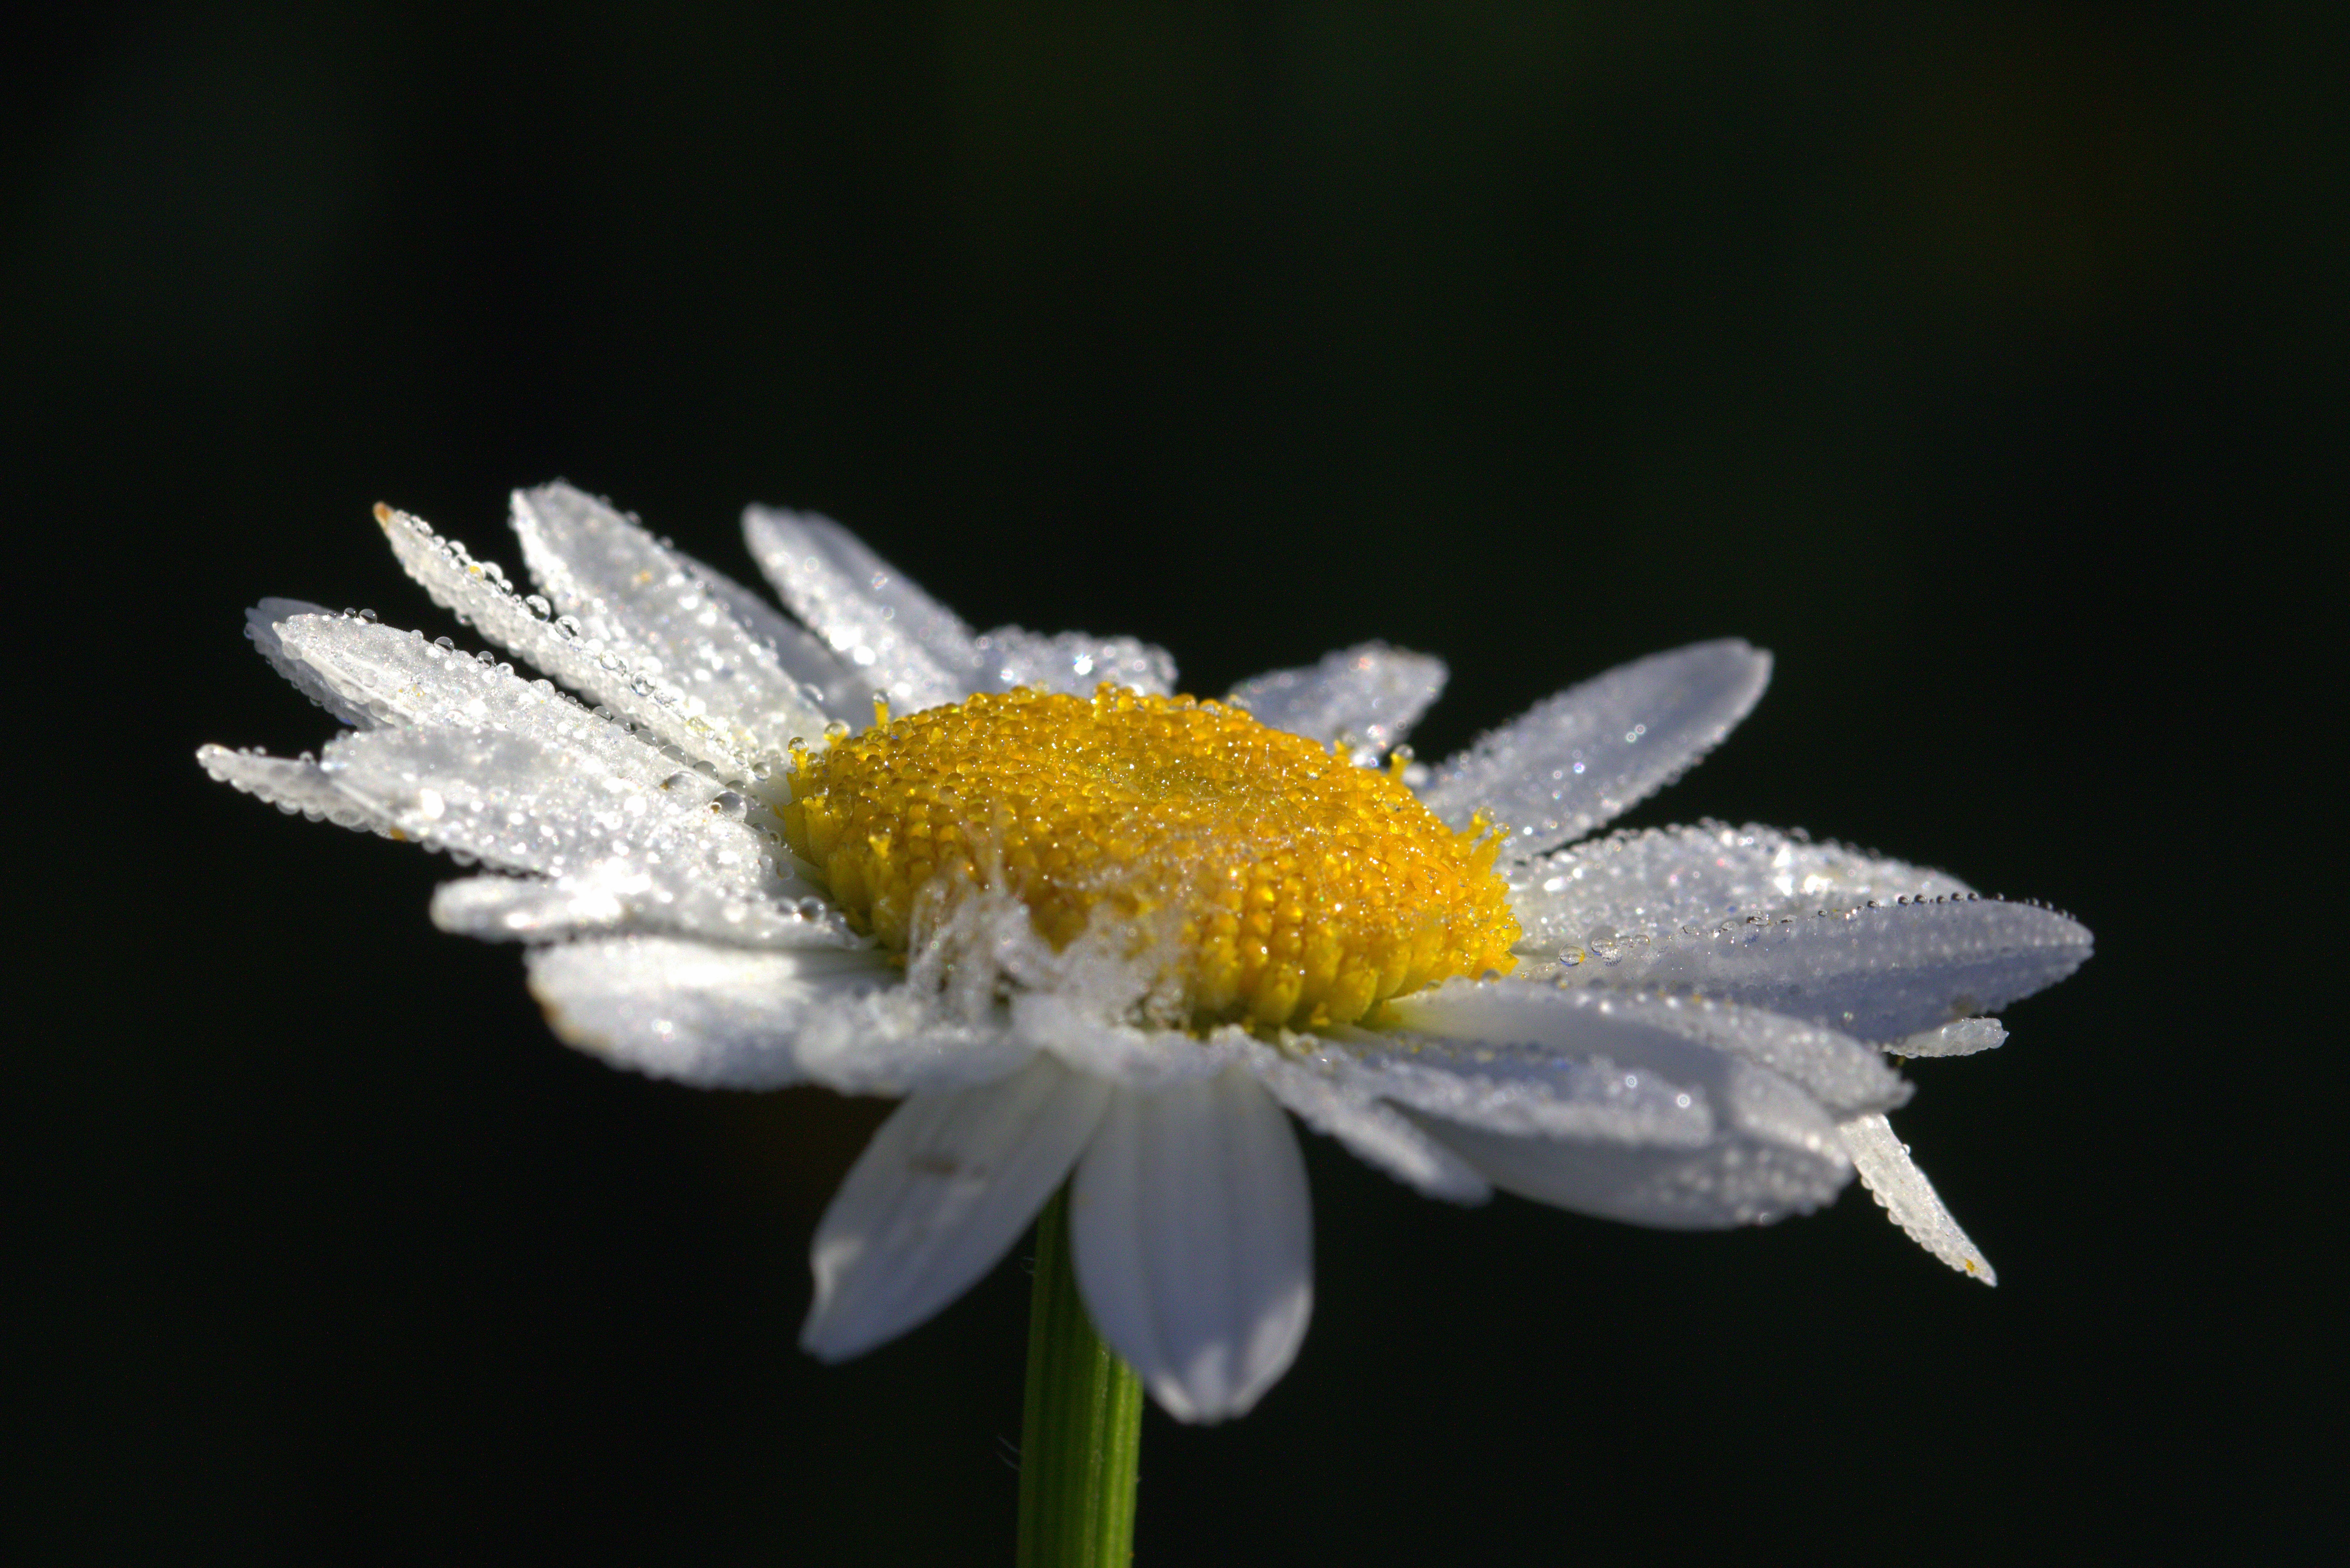
blossom, plant, photography, flower, petal, bloom, raindrop, wet, daisy, pollen, botany, flora, wild flower, drip, wildflower, flowers, close up, pointed flower, daisies, drop of water, macro photography, fodder plant, flowering plant, meadow margerite, daisy family, oxeye daisy, leucanthemum maximum, plant stem, land plant